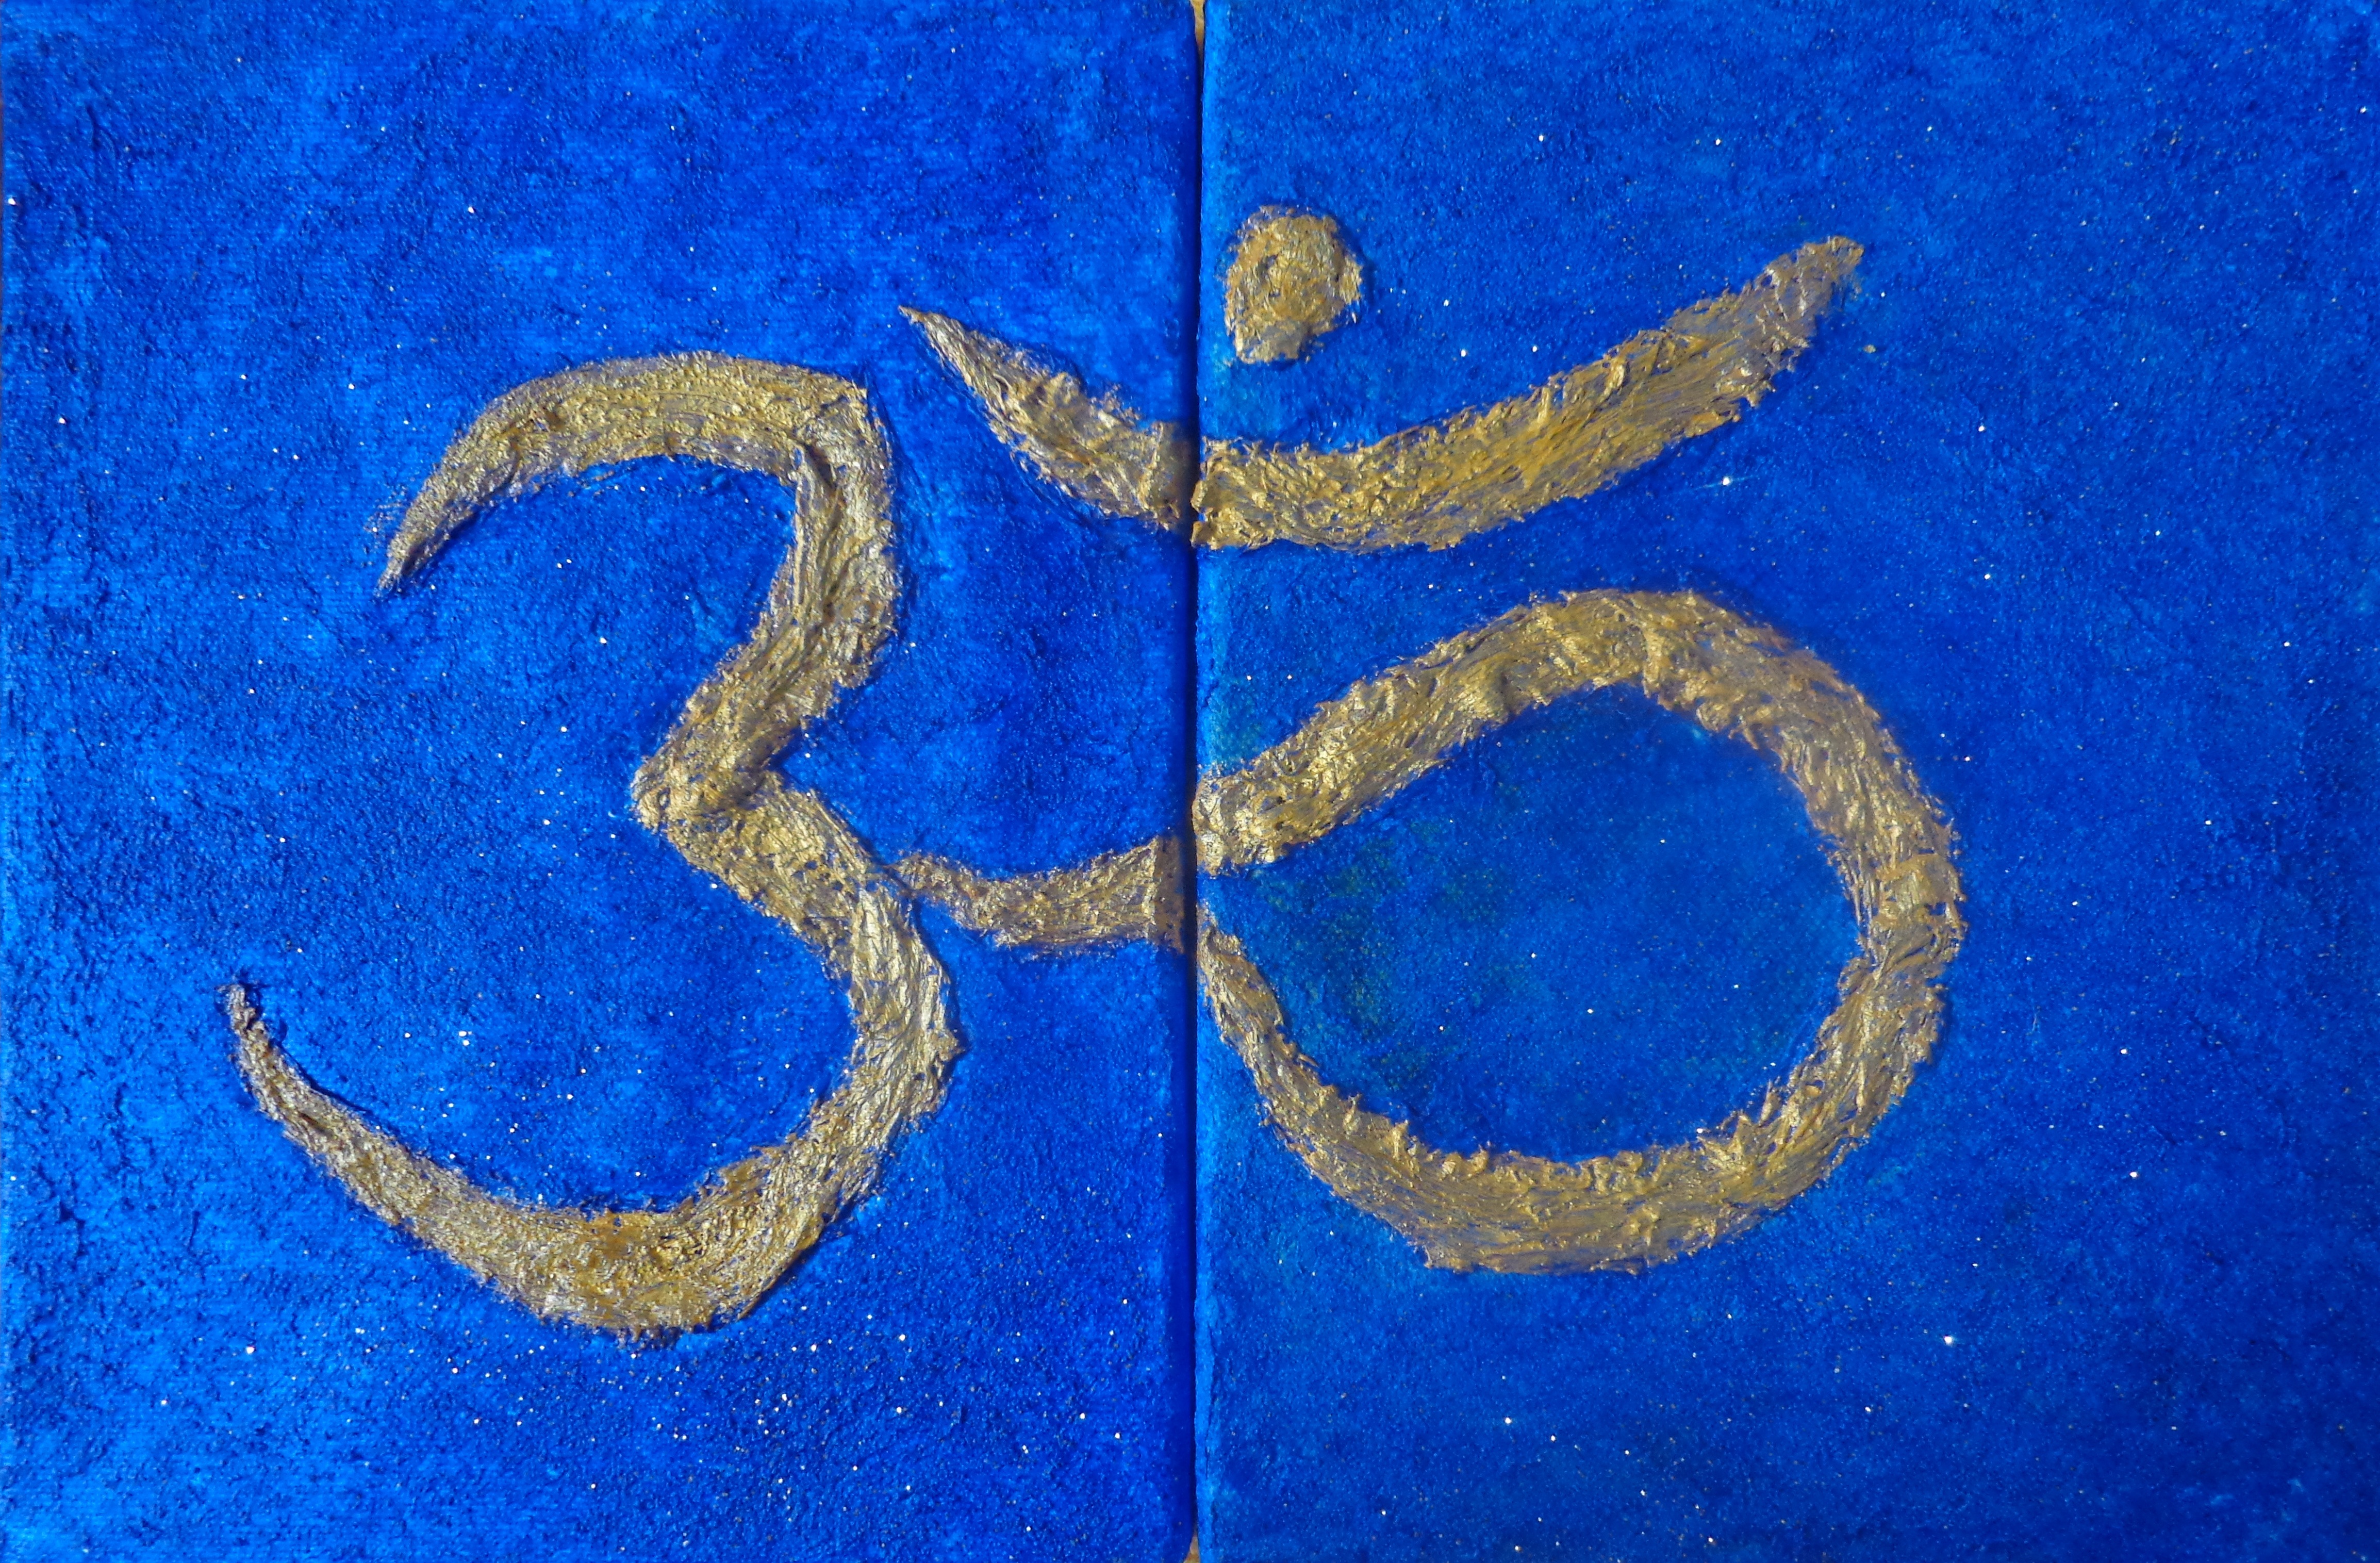
number, mystical, symbol, zen, circle, spiritual, font, meditation, yoga, om, calligraphy, spirituality, fengshui